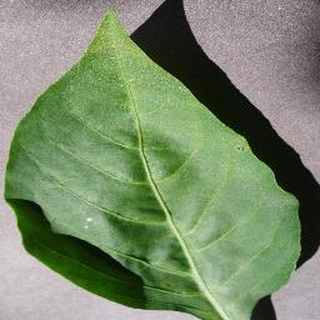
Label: healthy_bell_pepper